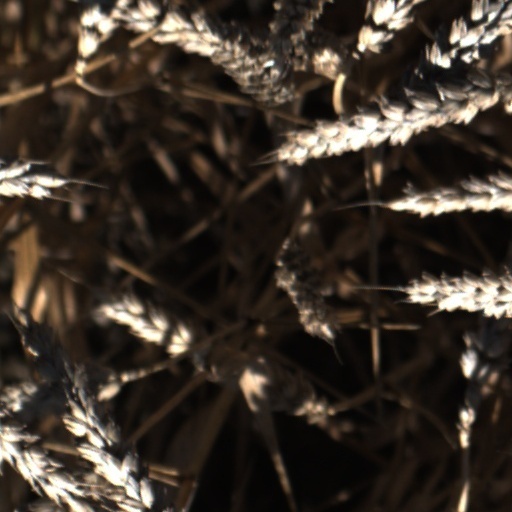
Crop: wheat